The Interloper

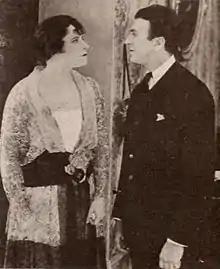
Kitty Gordon and Irving Cummings

The Interloper is a 1918 silent feature film directed by Oscar Apfel and starring Kitty Gordon.